Ian Maitland, 15th Earl of Lauderdale

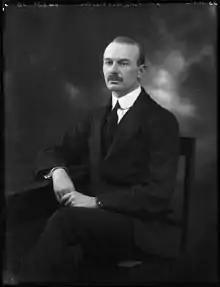

Ian Colin Maitland, 15th Earl of Lauderdale DL (30 January 1891 – 17 February 1953), styled Viscount Maitland between 1924 and 1931, was a representative peer for Scotland in the House of Lords from 1931 to 1945.